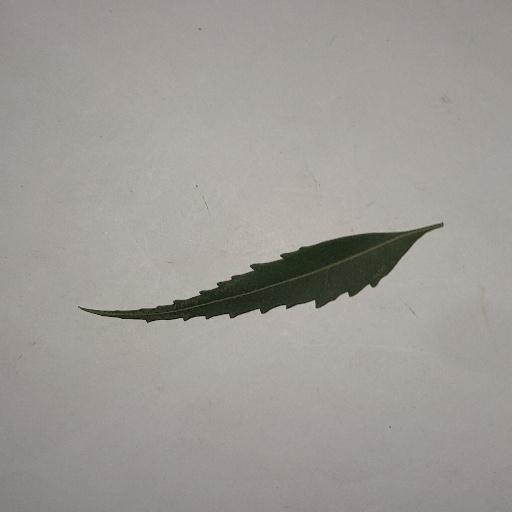
Species: Neem
Leaf condition: Healthy Leaf